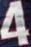
Number: 4